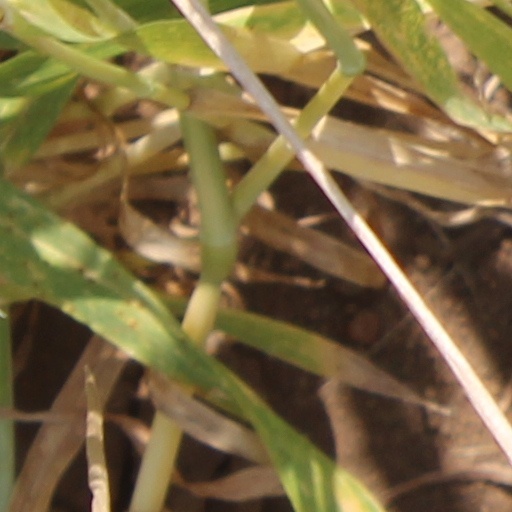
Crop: wheat